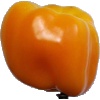
Label: Pepper Yellow 1